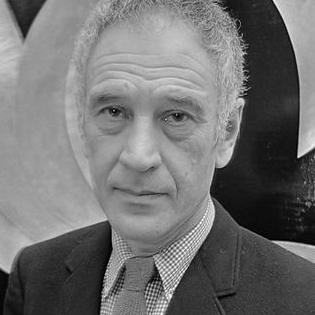
Age: 51